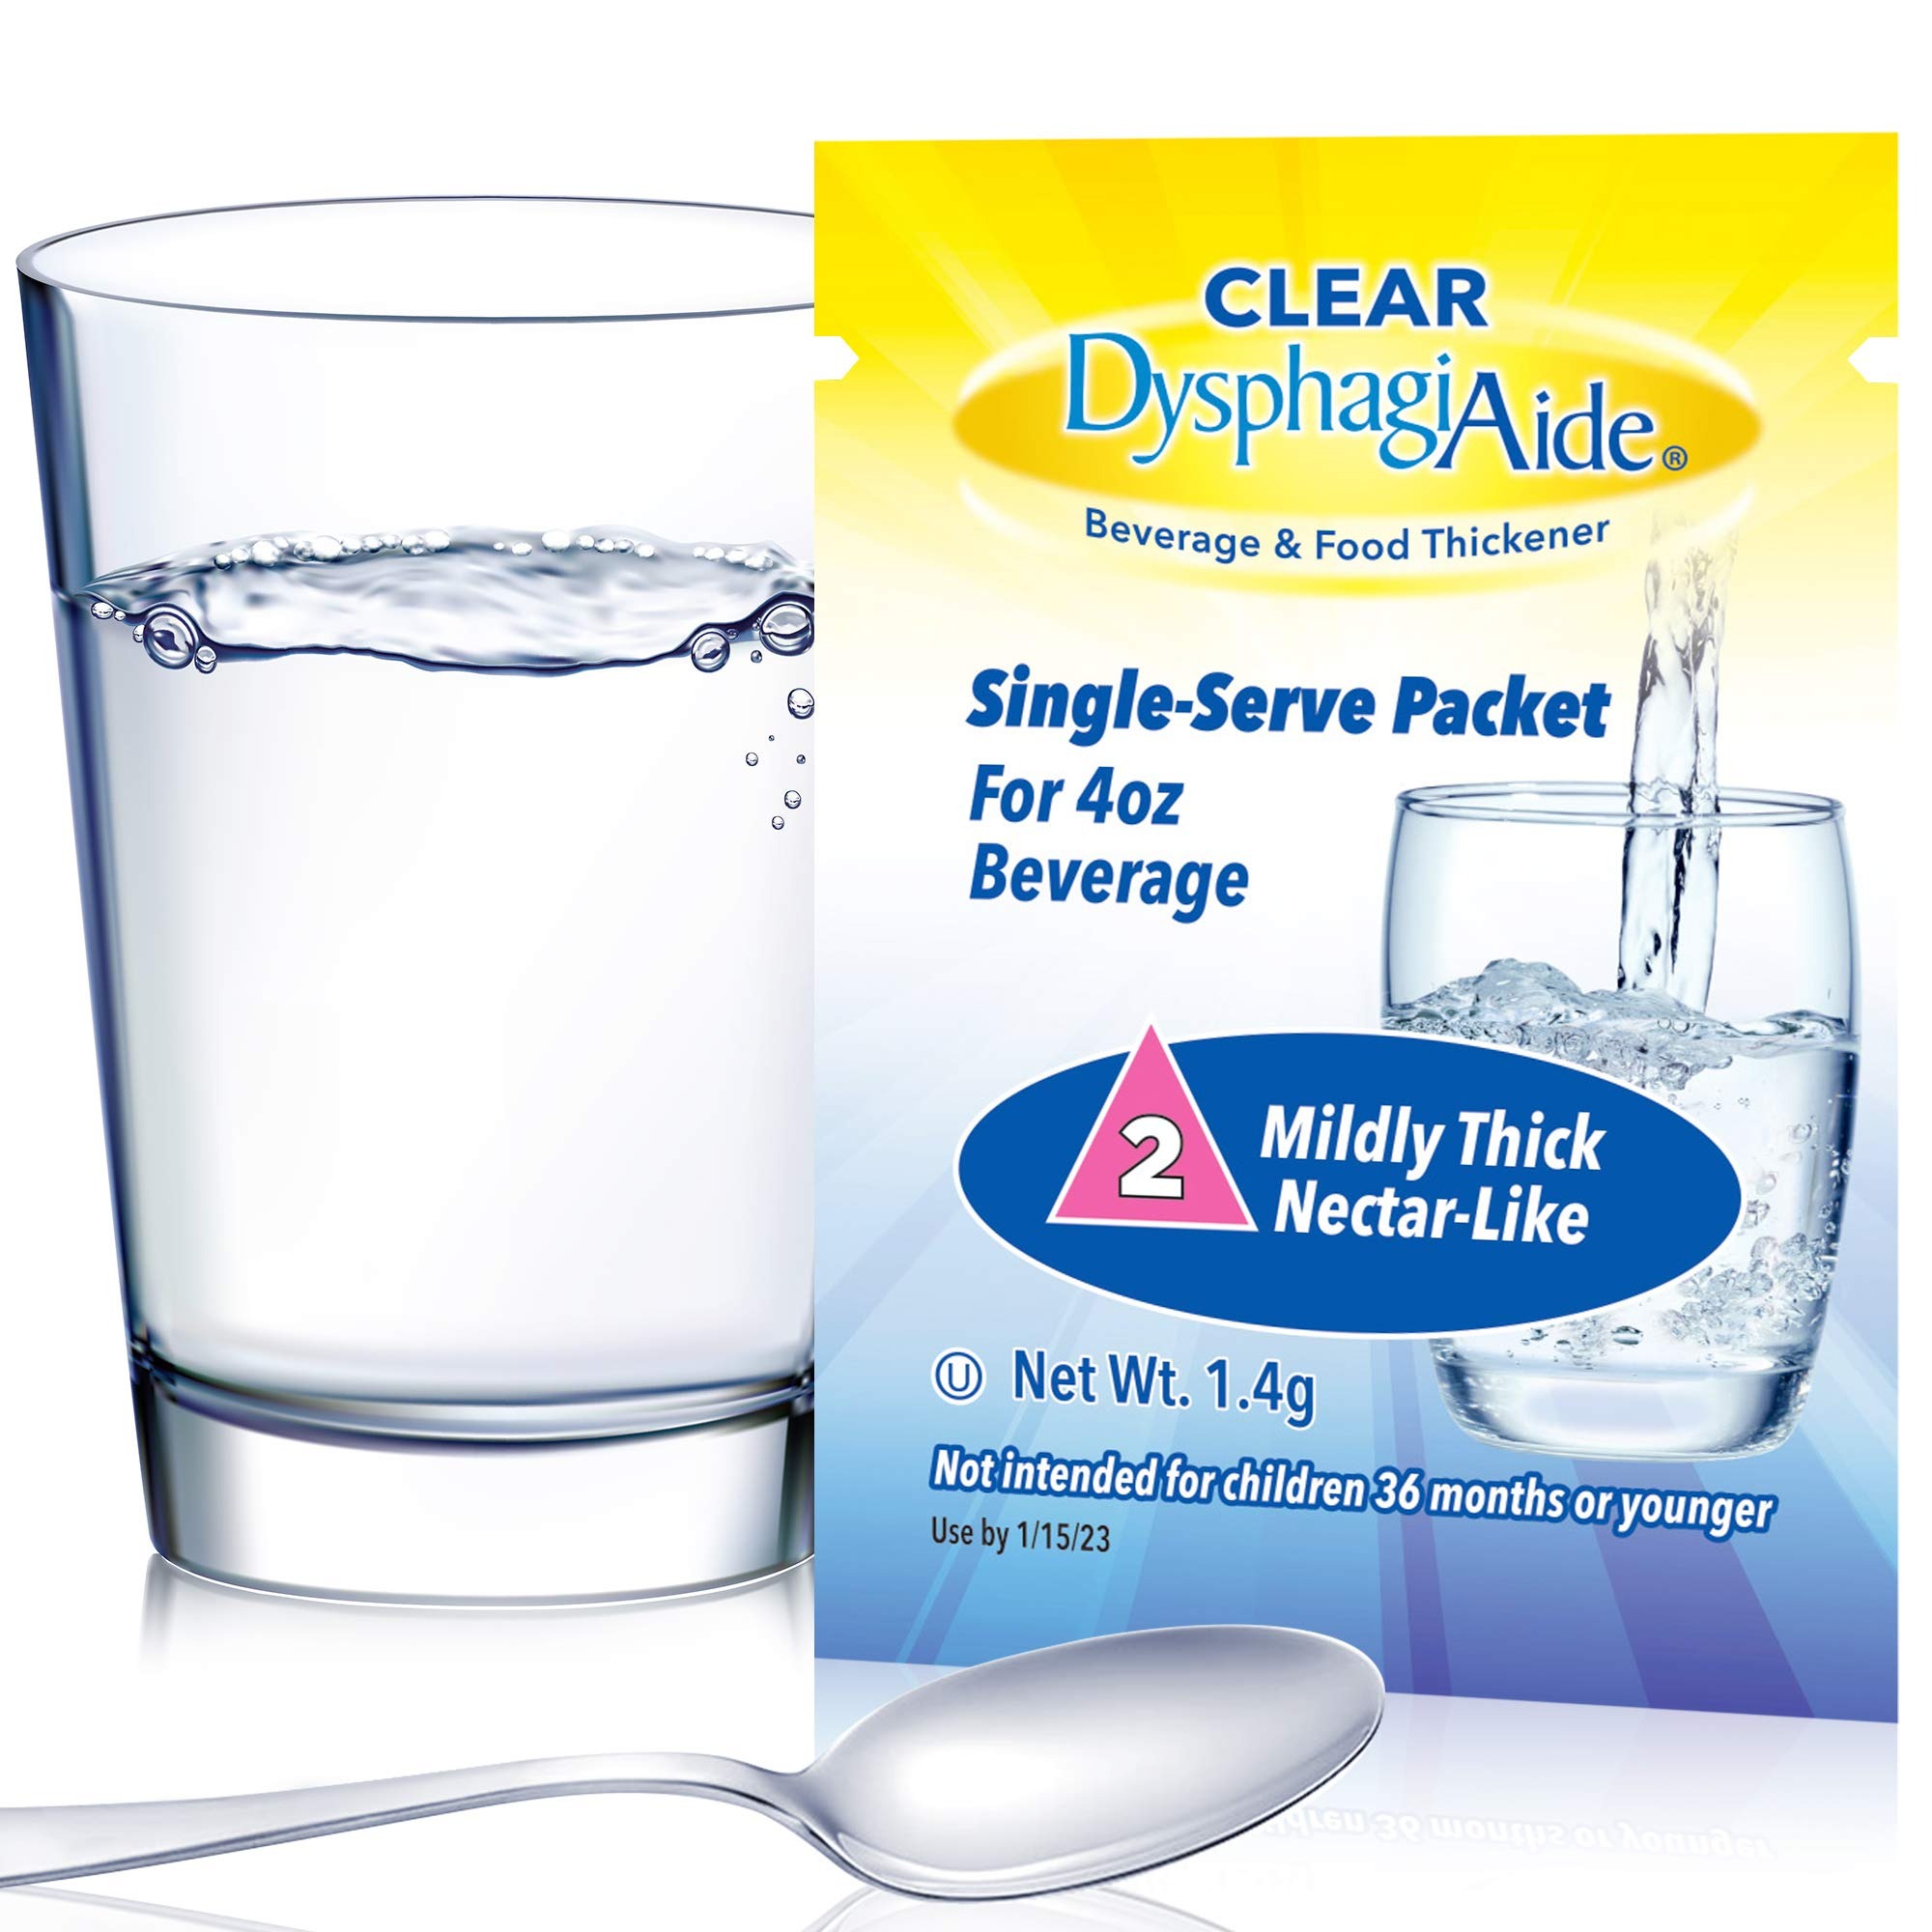
Item Name: Clear DysphagiAide - A Dysphagia Thickener - Instant Beverage and Food Thickener, Box of 56 Single Serve Packets Level 2 Thickener Sachets - Mildly Thick (Nectar-Like Thickness)
Bullet Point 1: THE MULTIPURPOSE LIQUID THICKENER & FOOD THICKENER FOR PEOPLE WITH SWALLOWING DIFFICULTY - Clear DysphagiAide is a great choice when seeking the best thickening agent powder for water, drinks, or food. Instantly achieve the desired thickness with our odorless, flavorless, and clump-free clear thickening powder. Trust Clear DysphagiAide, the leading liquid thickener for dysphagia, surpassing competitors in quality and effectiveness. Improve your swallowing experience today!
Bullet Point 2: CONVENIENT, ON-THE-GO LIQUID THICKENER PACKETS WILL HELP YOUR DYSPHAGIA NEEDS ANYWHERE: Our Level 2 thickener packets can help thicken foods and beverages when you’re on the go! Simply apply one packet to thicken up any food/liquid to nectar thick consistency! Our liquid thickener caters to your specific needs. Designed to enhance your drinking experience, Clear DysphagiAide ensures the ideal drink consistency. Enjoy our dysphagia-friendly solutions in a convenient thickener packet!
Bullet Point 3: HONEY THICK CONSISTENCY AND NECTAR THICK CONSISTENCY OPTIONS: Achieve the right thickness for your drinks with Clear DysphagiAide, the thickener for liquids perfect for creating honey thick or nectar thick beverages within IDDSI specifications. Whether you’re looking for honey thick drinks or nectar thick drinks, or even slightly thick drinks, our product is the food and drink thickener for you. Apply Level 1 thick packet for slightly thick, Level 2 for nectar thick, and Level 3 for honey thick!
Bullet Point 4: INSTANT HOT AND COLD DRINK THICKENER - Transform water, milk, juice, coffee, tea, beer, and wine into dysphagia-friendly options effortlessly. Clear DysphagiAide, the efficient liquid thickener, rapidly thickens both hot and cold beverages to your desired consistency within 4-10 minutes, ensuring a perfect drink every time when our back-of-package directions are followed. Improve the confidence in your drinking experience with the convenience and versatility of Clear DysphagiAide.
Bullet Point 5: SHORT-TERM AND LONG-TERM DYSPHAGIA ASSISTANCE - Clear DysphagiAide offers comprehensive support for individuals with dysphagia, addressing both short-term and long-term swallowing difficulties. Whether you're facing temporary challenges, or managing a chronic condition, our water thickener for elderly packets are specifically designed to help alleviate the struggles of dysphagia. Experience an improved quality of life with Clear DysphagiAide's tailored solutions, aiding your dysphagia journey.
Product Description: Are swallowing difficulties affecting your daily life? Say goodbye to frustration and hello to a smoother, more enjoyable experience with Clear DysphagiAide. We're thrilled to present a game-changing liquid thickener that's designed to transform your liquids and foods, making them easier to swallow while maintaining their natural flavors. Experience the magic as Clear DysphagiAide effortlessly turns your favorite beverages like water, coffee, and juice into dysphagia-friendly options. Hot or cold, our advanced formula works its wonders within just 4-10 minutes, giving you the perfect consistency every single time. Whether you're dealing with short-term or long-term swallowing challenges, Clear DysphagiAide has you covered. Designed to provide comprehensive support, our nectar and honey thickened liquids will help ease the struggles of dysphagia, enhancing your overall quality of life. From a comforting cup of tea to a refreshing glass of wine, Clear DysphagiAide lets you enjoy your favorite drinks without worry. With precise adherence to IDDSI specifications, you can create beverages with honey-thick or nectar-thick consistency, all while reaping the benefits of a convenient on-the-go packet. Join countless individuals who rely on Clear DysphagiAide as the leading liquid thickener for dysphagia. Our odorless, flavorless, and clump-free formula ensures a seamless integration into your drinks and foods, enhancing the overall experience without altering taste. We understand the importance of quality in your journey to wellness. That's why Clear DysphagiAide is crafted with high standards in mind. Non-GMO, Gluten-Free, Sugar-Free, and Lactose-Free, our liquid thickener aligns with various dietary needs, with just one carb per serving. Experience the Clear DysphagiAide difference and regain your confidence in every sip with our Level 2 Nectar thick packets!
Value: 78.43
Unit: Ounce

Price: 31.95